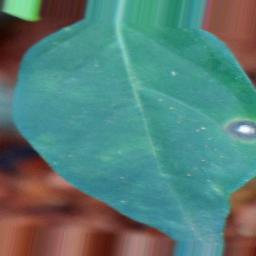
Label: cercospora